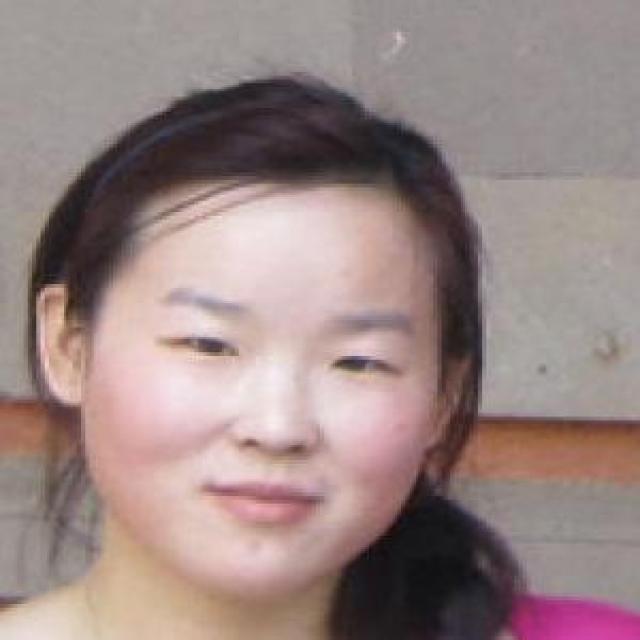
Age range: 21-44